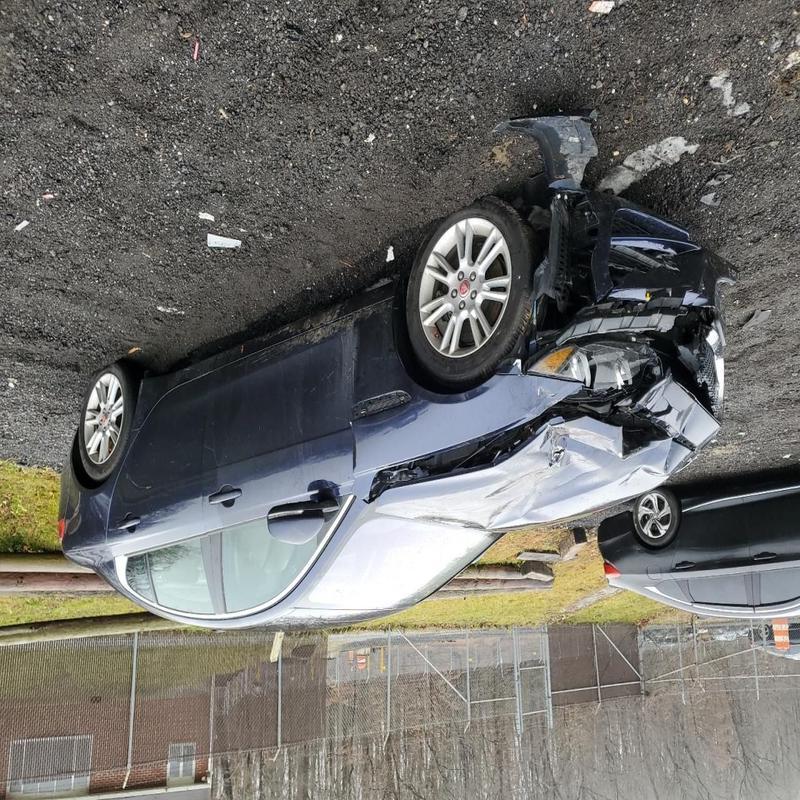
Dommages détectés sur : plaque d'immatriculation avant, pare-choc avant, feu avant gauche, capot, aile avant gauche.
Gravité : majeur